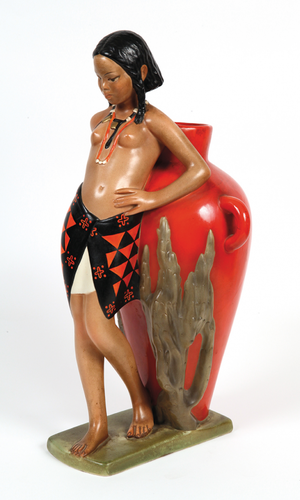
Statuette en faïence par Abele Iacopi, Manufacture Lenci, Turin, début XXe siècle
Lenci est une entreprise de céramique et de fabrication de poupées en feutrine italienne créée en 1919 et située dans la ville de Turin, en Italie.